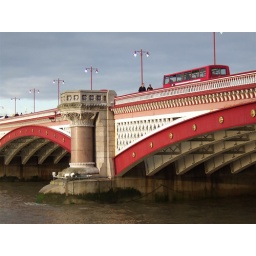
red and gold bridge over Thames